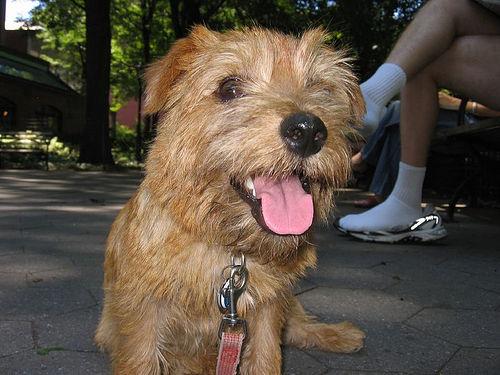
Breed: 203-n000027-Norfolk_terrier